Zeenat Aman

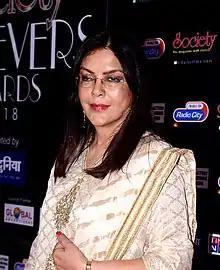
Aman in 2018

Zeenat Amanullah Khan (born 19 November 1951), known professionally as Zeenat Aman, is an Indian actress and model who mainly works in Hindi films. One of the leading actresses of Hindi cinema, she established herself as one of the highest paid actresses of her time and is cited in the media as a sex symbol. She is the recipient of a Filmfare Award from three nominations.